Jock Stirrup

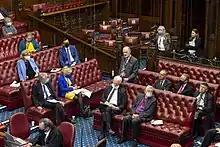
Stirrup speaking in a House of Lords debate.

Operation Charge of the Knights led to the Battle of Basra which lasted from 25 to 31 March. Although the lack of planning resulted in some confusion, the Coalition did support the Iraqi action with land and air assets. By the end of March the Iraqi Government forces had negotiated a ceasefire with Muqtada al-Sadr. With the militias melting away, Iraqi Government forces were able to claim control of Basra. While recognizing that Operation Charge of the Knights had been far from perfect, Stirrup judged it to be a success as the Iraqis were taking responsibility for their own security.